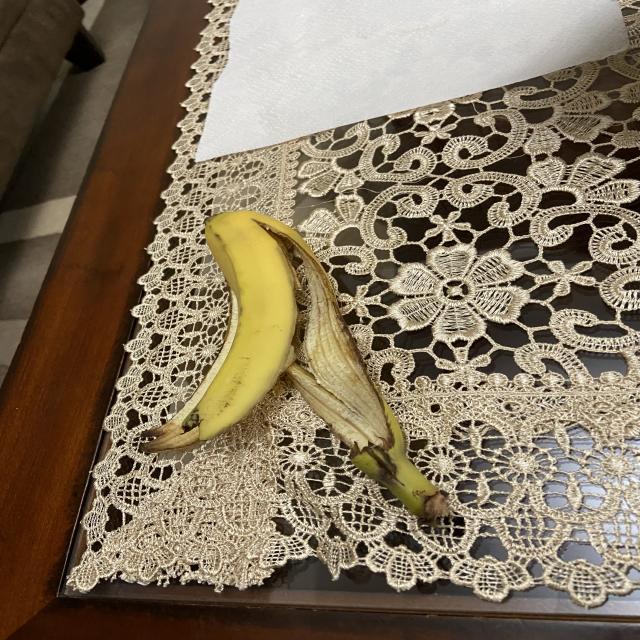
Label: bananas